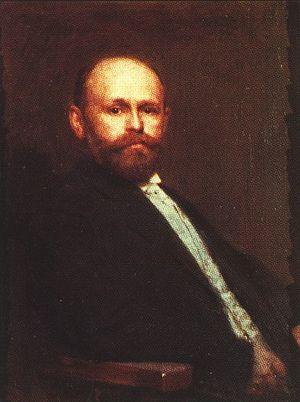
Wilhelm Hallwachs, né le 9 juillet 1859 à Darmstadt et mort le 20 juin 1922 à Dresde, est un physicien allemand. Il a été l'assistant de Heinrich Hertz dont il a poursuivi les recherches. Il met en évidence l'effet Hertz-Hallwachs.